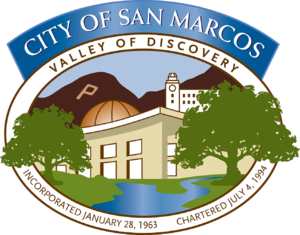
San Marcos est une ville de la banlieue de San Diego, dans le Nord du comté de San Diego, en Californie.